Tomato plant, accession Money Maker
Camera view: horizontal (90 deg, fisheye); turntable rotation: 90 degrees
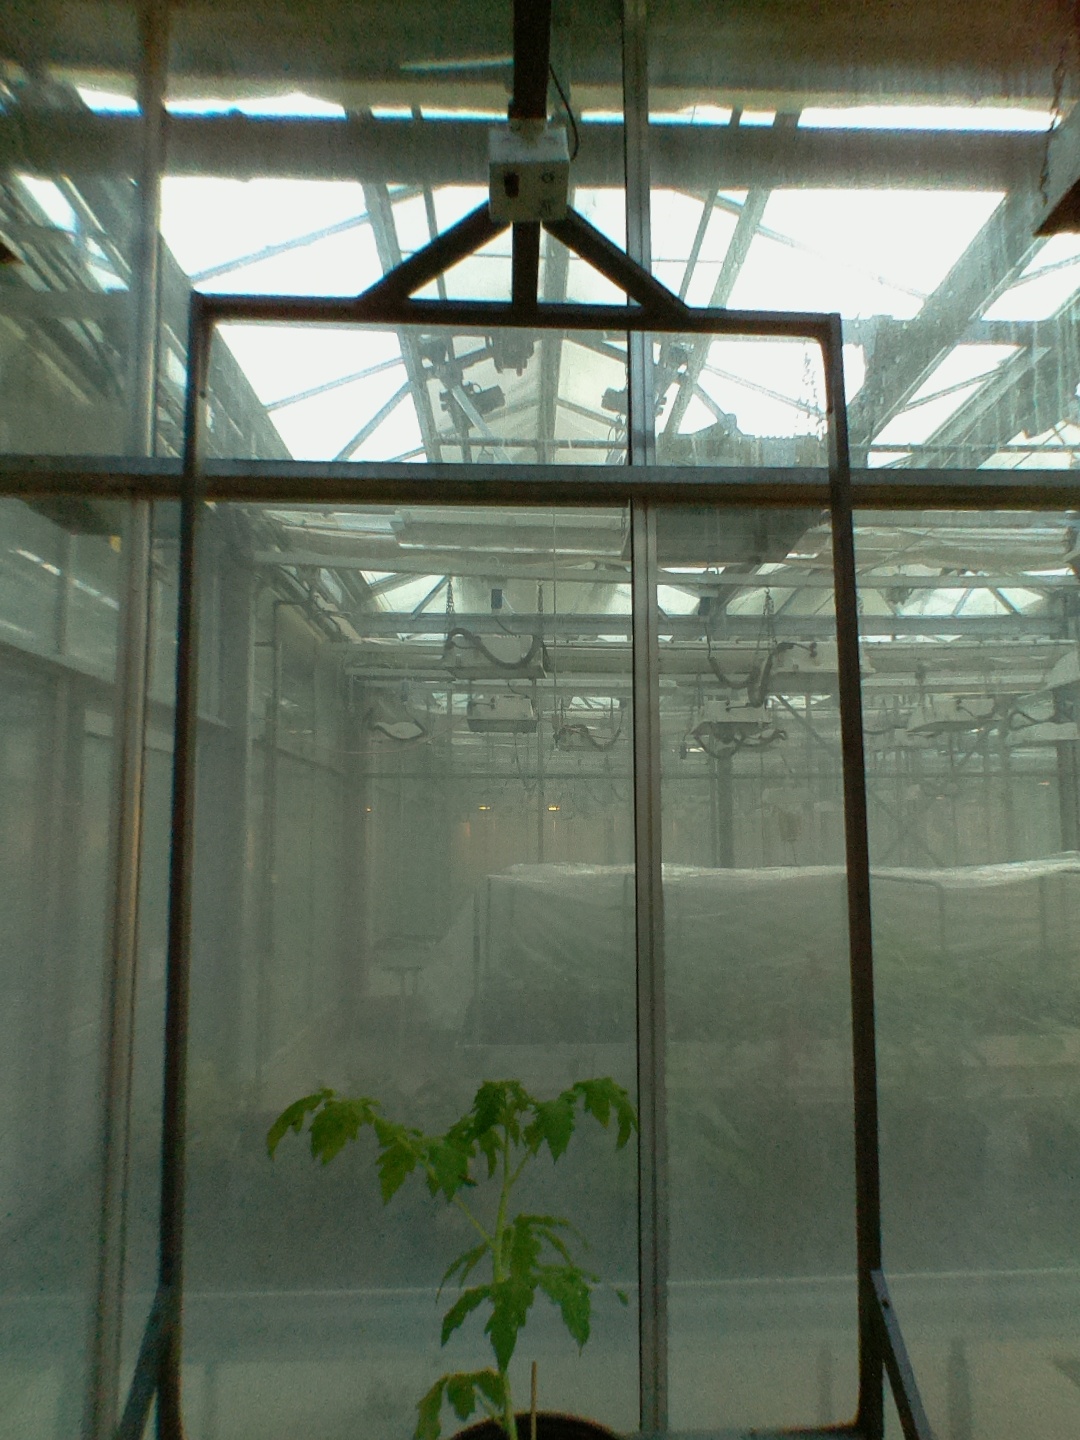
BBCH growth stage 13: 6 of true leaves visible